Hoysala architecture

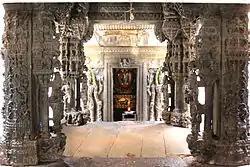
Vasantha mantapa, an ornate 13th century contribution from the Hoysala era to the pre-existing "Uma-Maheshvara" shrine at the Bhoga Nandeeshwara Temple complex, Chikkaballapura district

While medieval Indian artisans preferred to remain anonymous, Hoysala artisans signed their works, which has given researchers details about their lives, families, guilds, etc. Apart from the architects and sculptors, people of other guilds such as goldsmiths, ivory carvers, carpenters, and silversmiths also contributed to the completion of temples. The artisans were from diverse geographical backgrounds and included famous locals. Prolific architects included Amarashilpi Jakanachari, a native of Kaidala in Tumkur district, who also built temples for the Western Chalukyas. Ruvari Malithamma built the Kesava Temple at Somanathapura and worked on forty other monuments, including the Amruteshwara temple at Amruthapura. Malithamma specialised in ornamentation, and his works span six decades. His sculptures were typically signed in shorthand as "Malli" or simply "Ma".